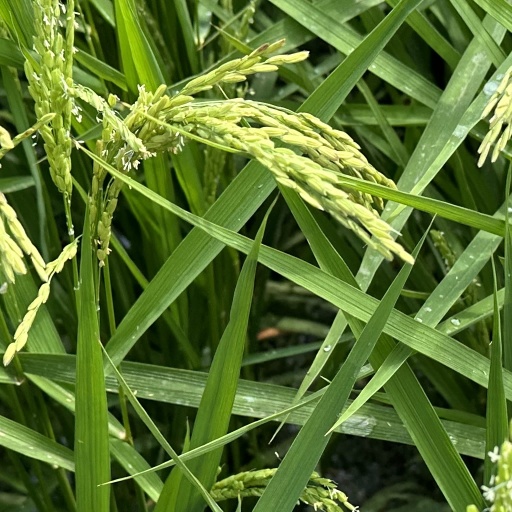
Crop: rice